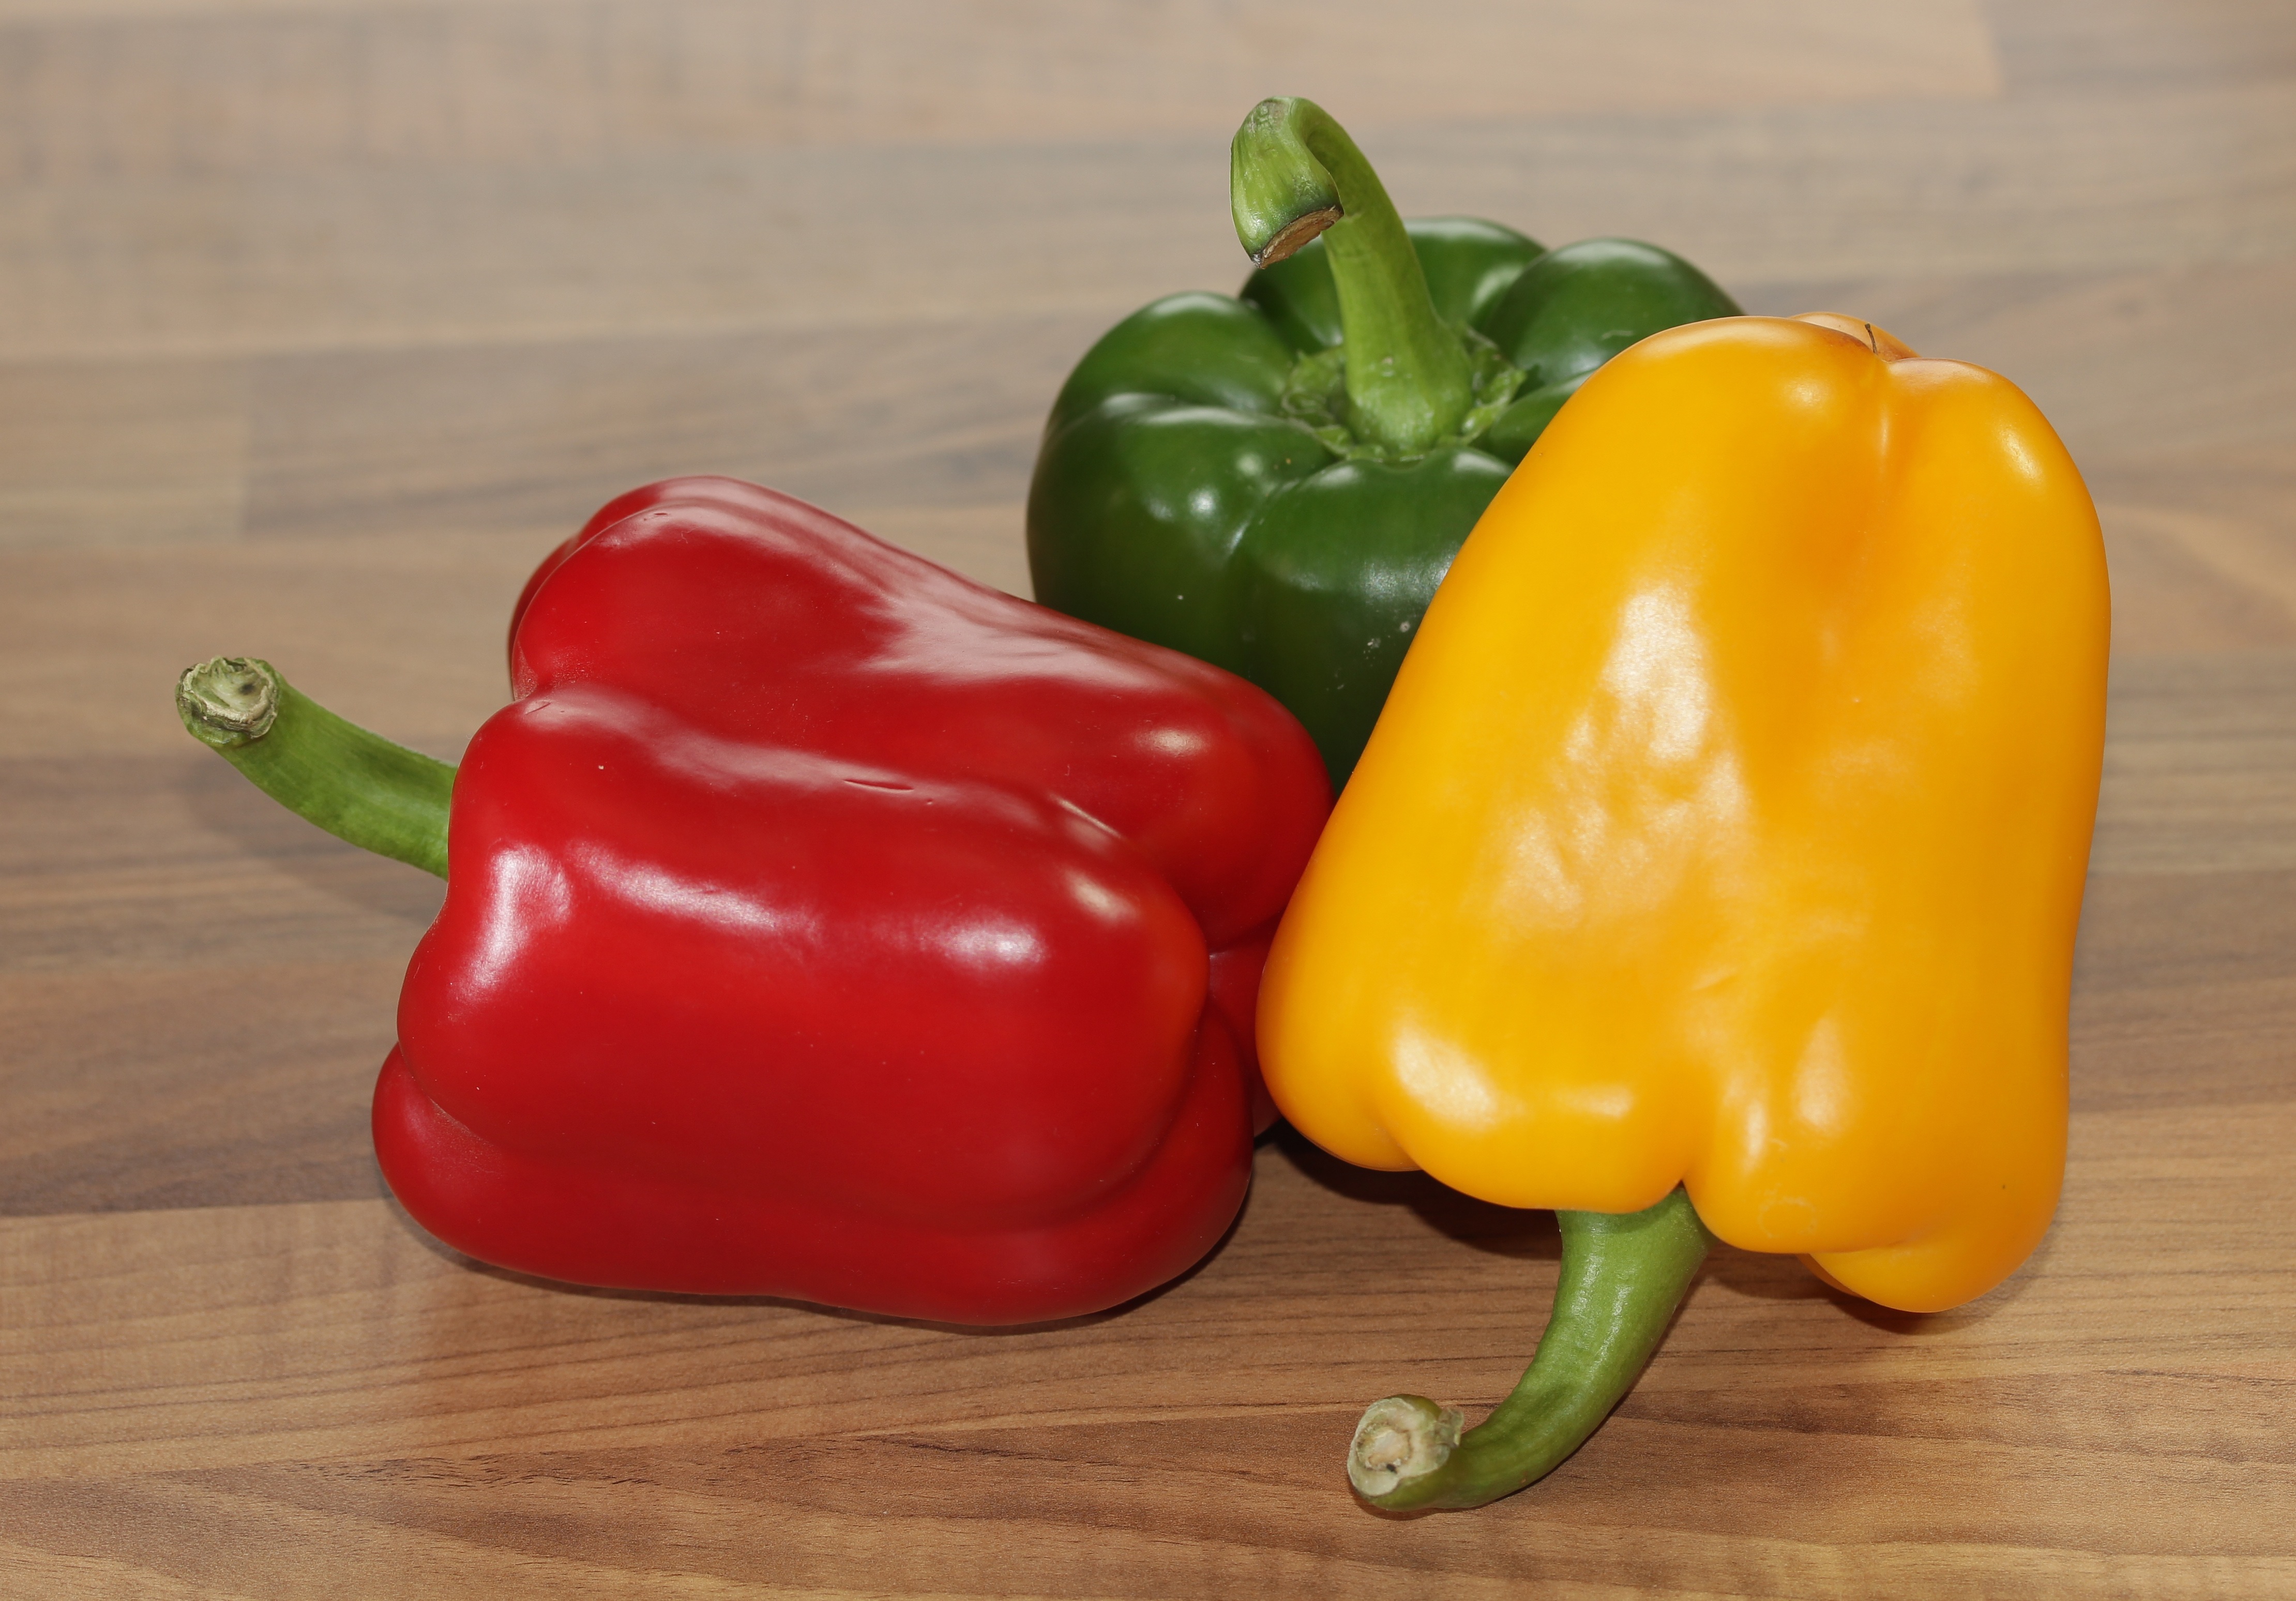
plant, food, green, red, produce, vegetable, kitchen, yellow, healthy, eat, peppers, bell pepper, frisch, paprika, sweet peppers, flowering plant, rich in vitamins, chili pepper, yellow pepper, cayenne pepper, land plant, peperoncini, bell peppers and chili peppers, pimiento, italian sweet pepper, red bell pepper, habanero chili